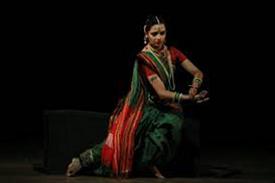
Dance form: kathak